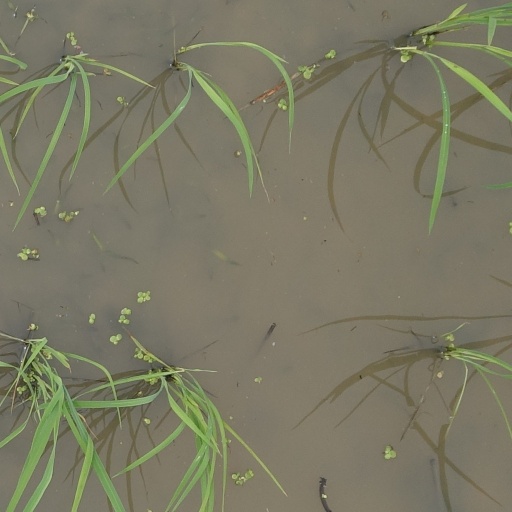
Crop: rice